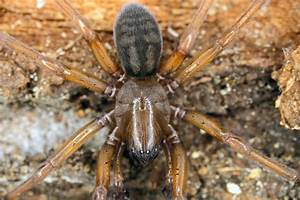
Label: spider